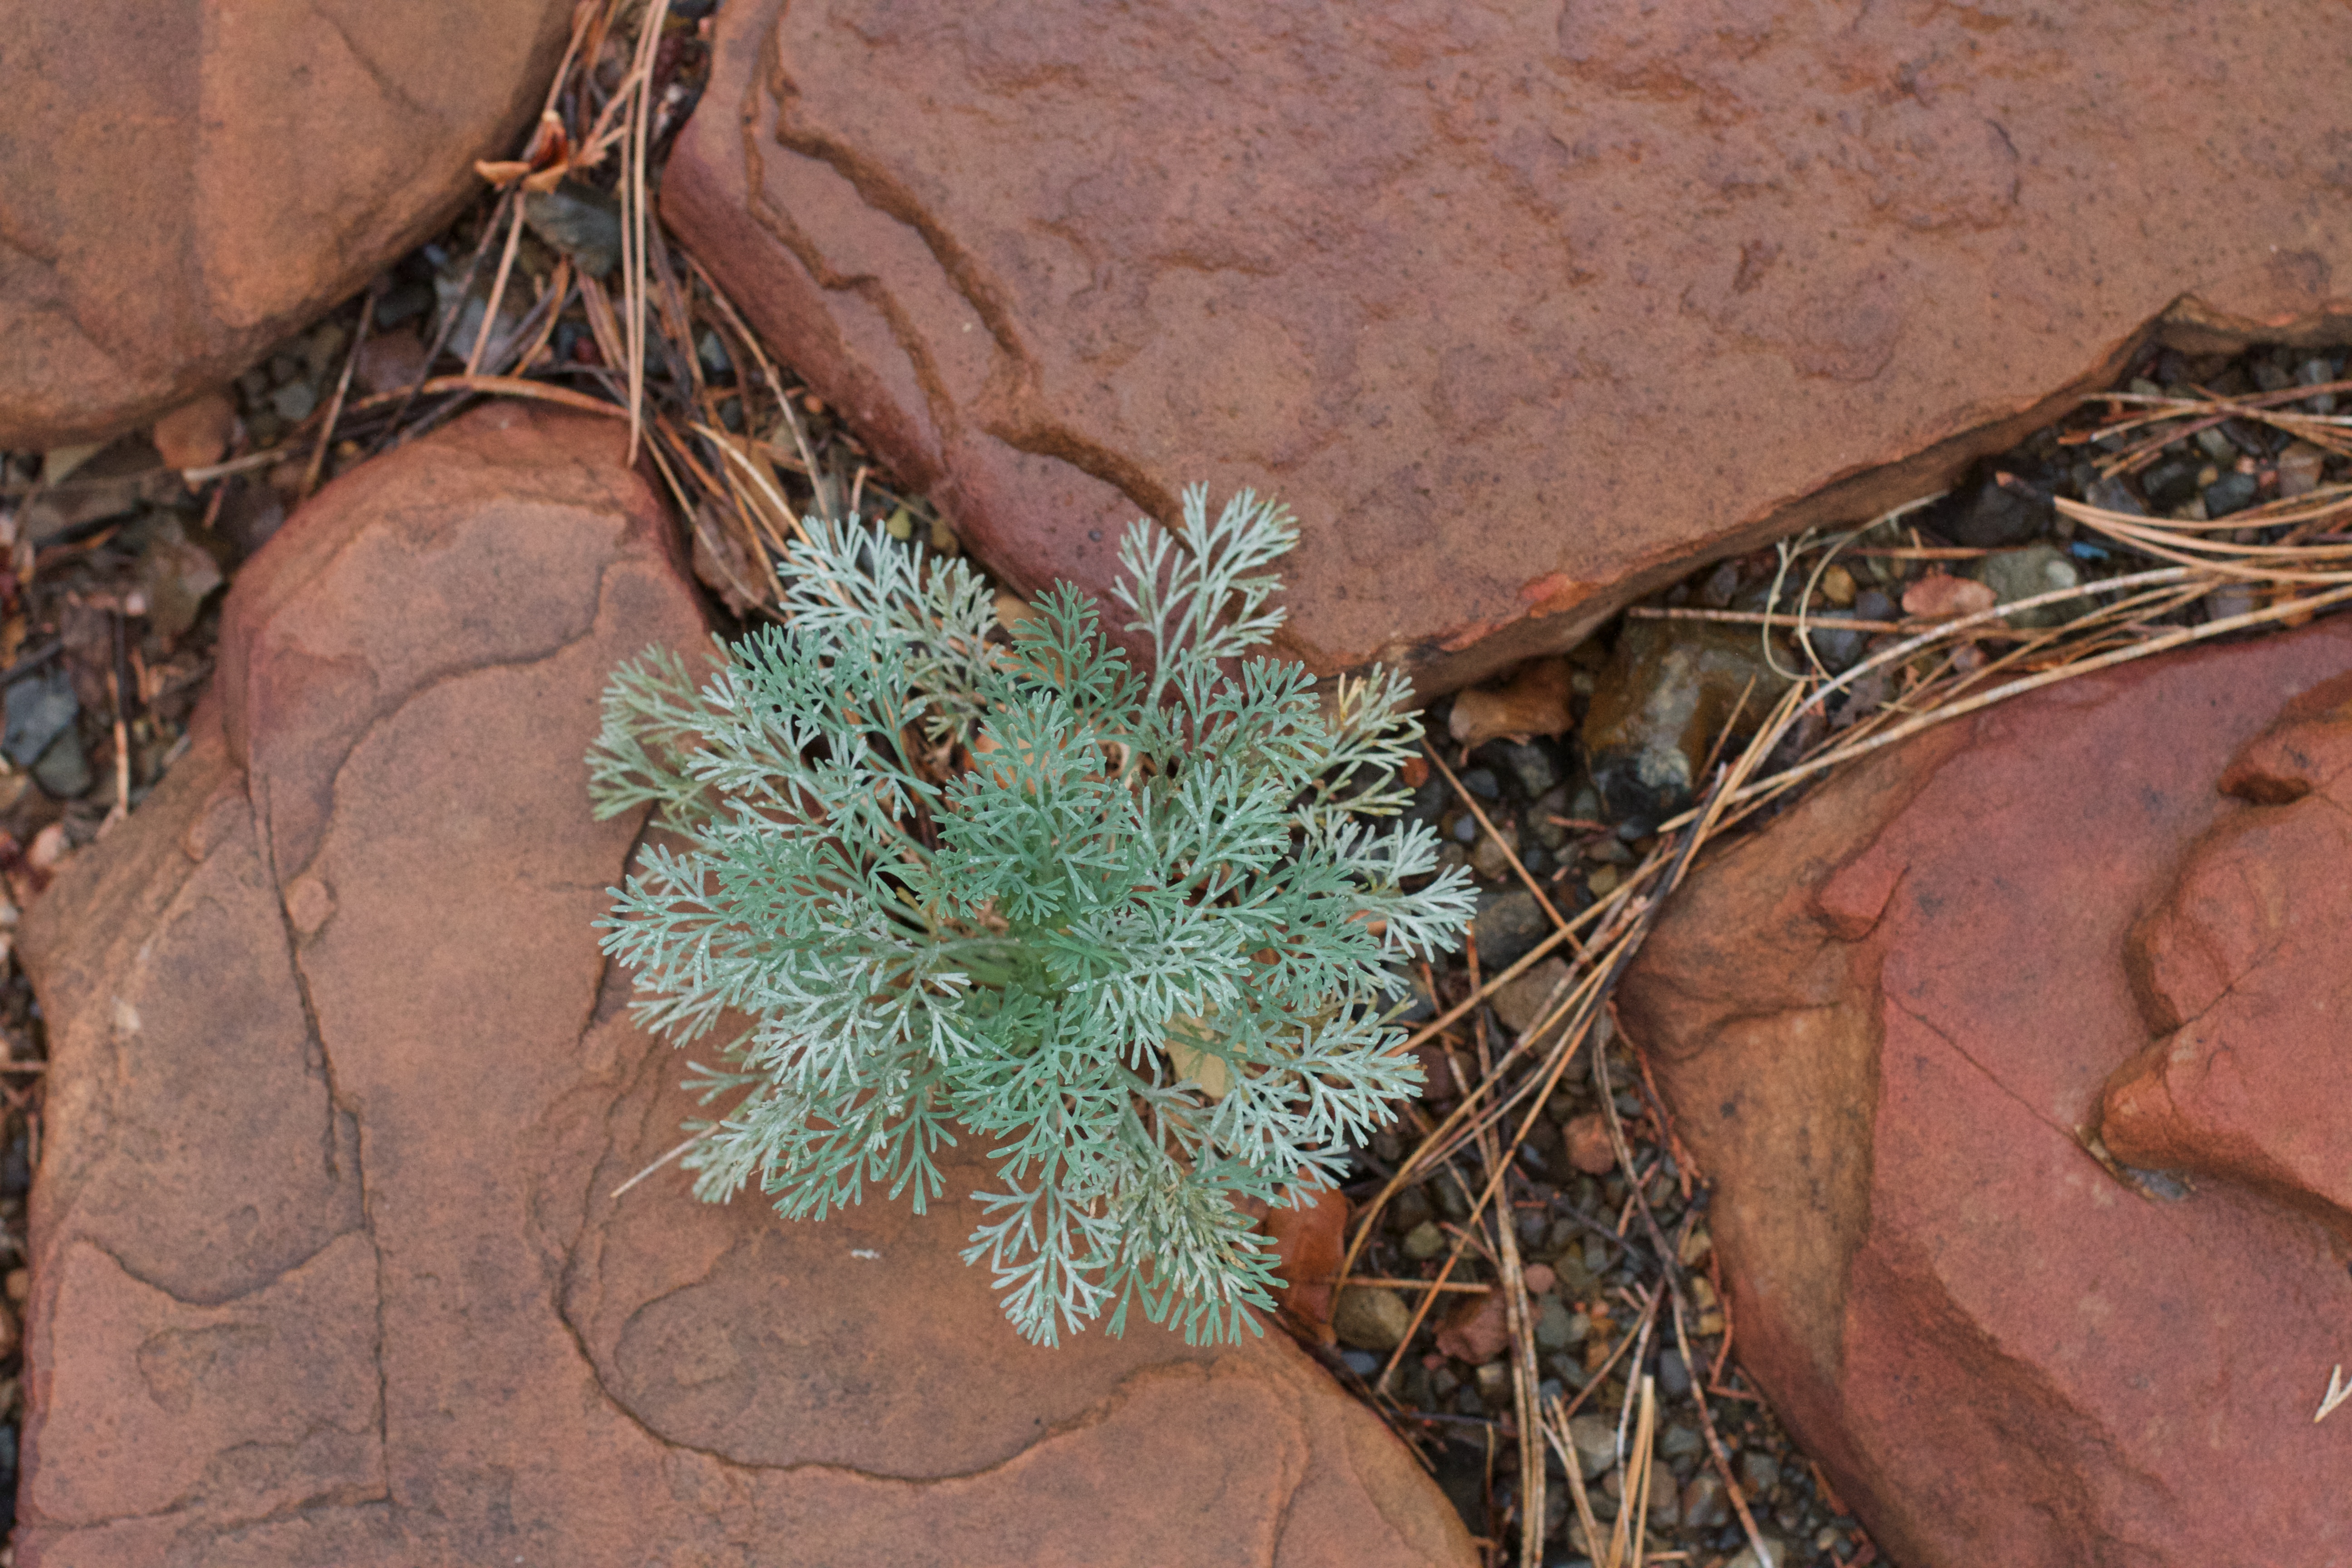
tree, branch, plant, wood, leaf, flower, trunk, soil, flora, root, flowering plant, woody plant, land plant